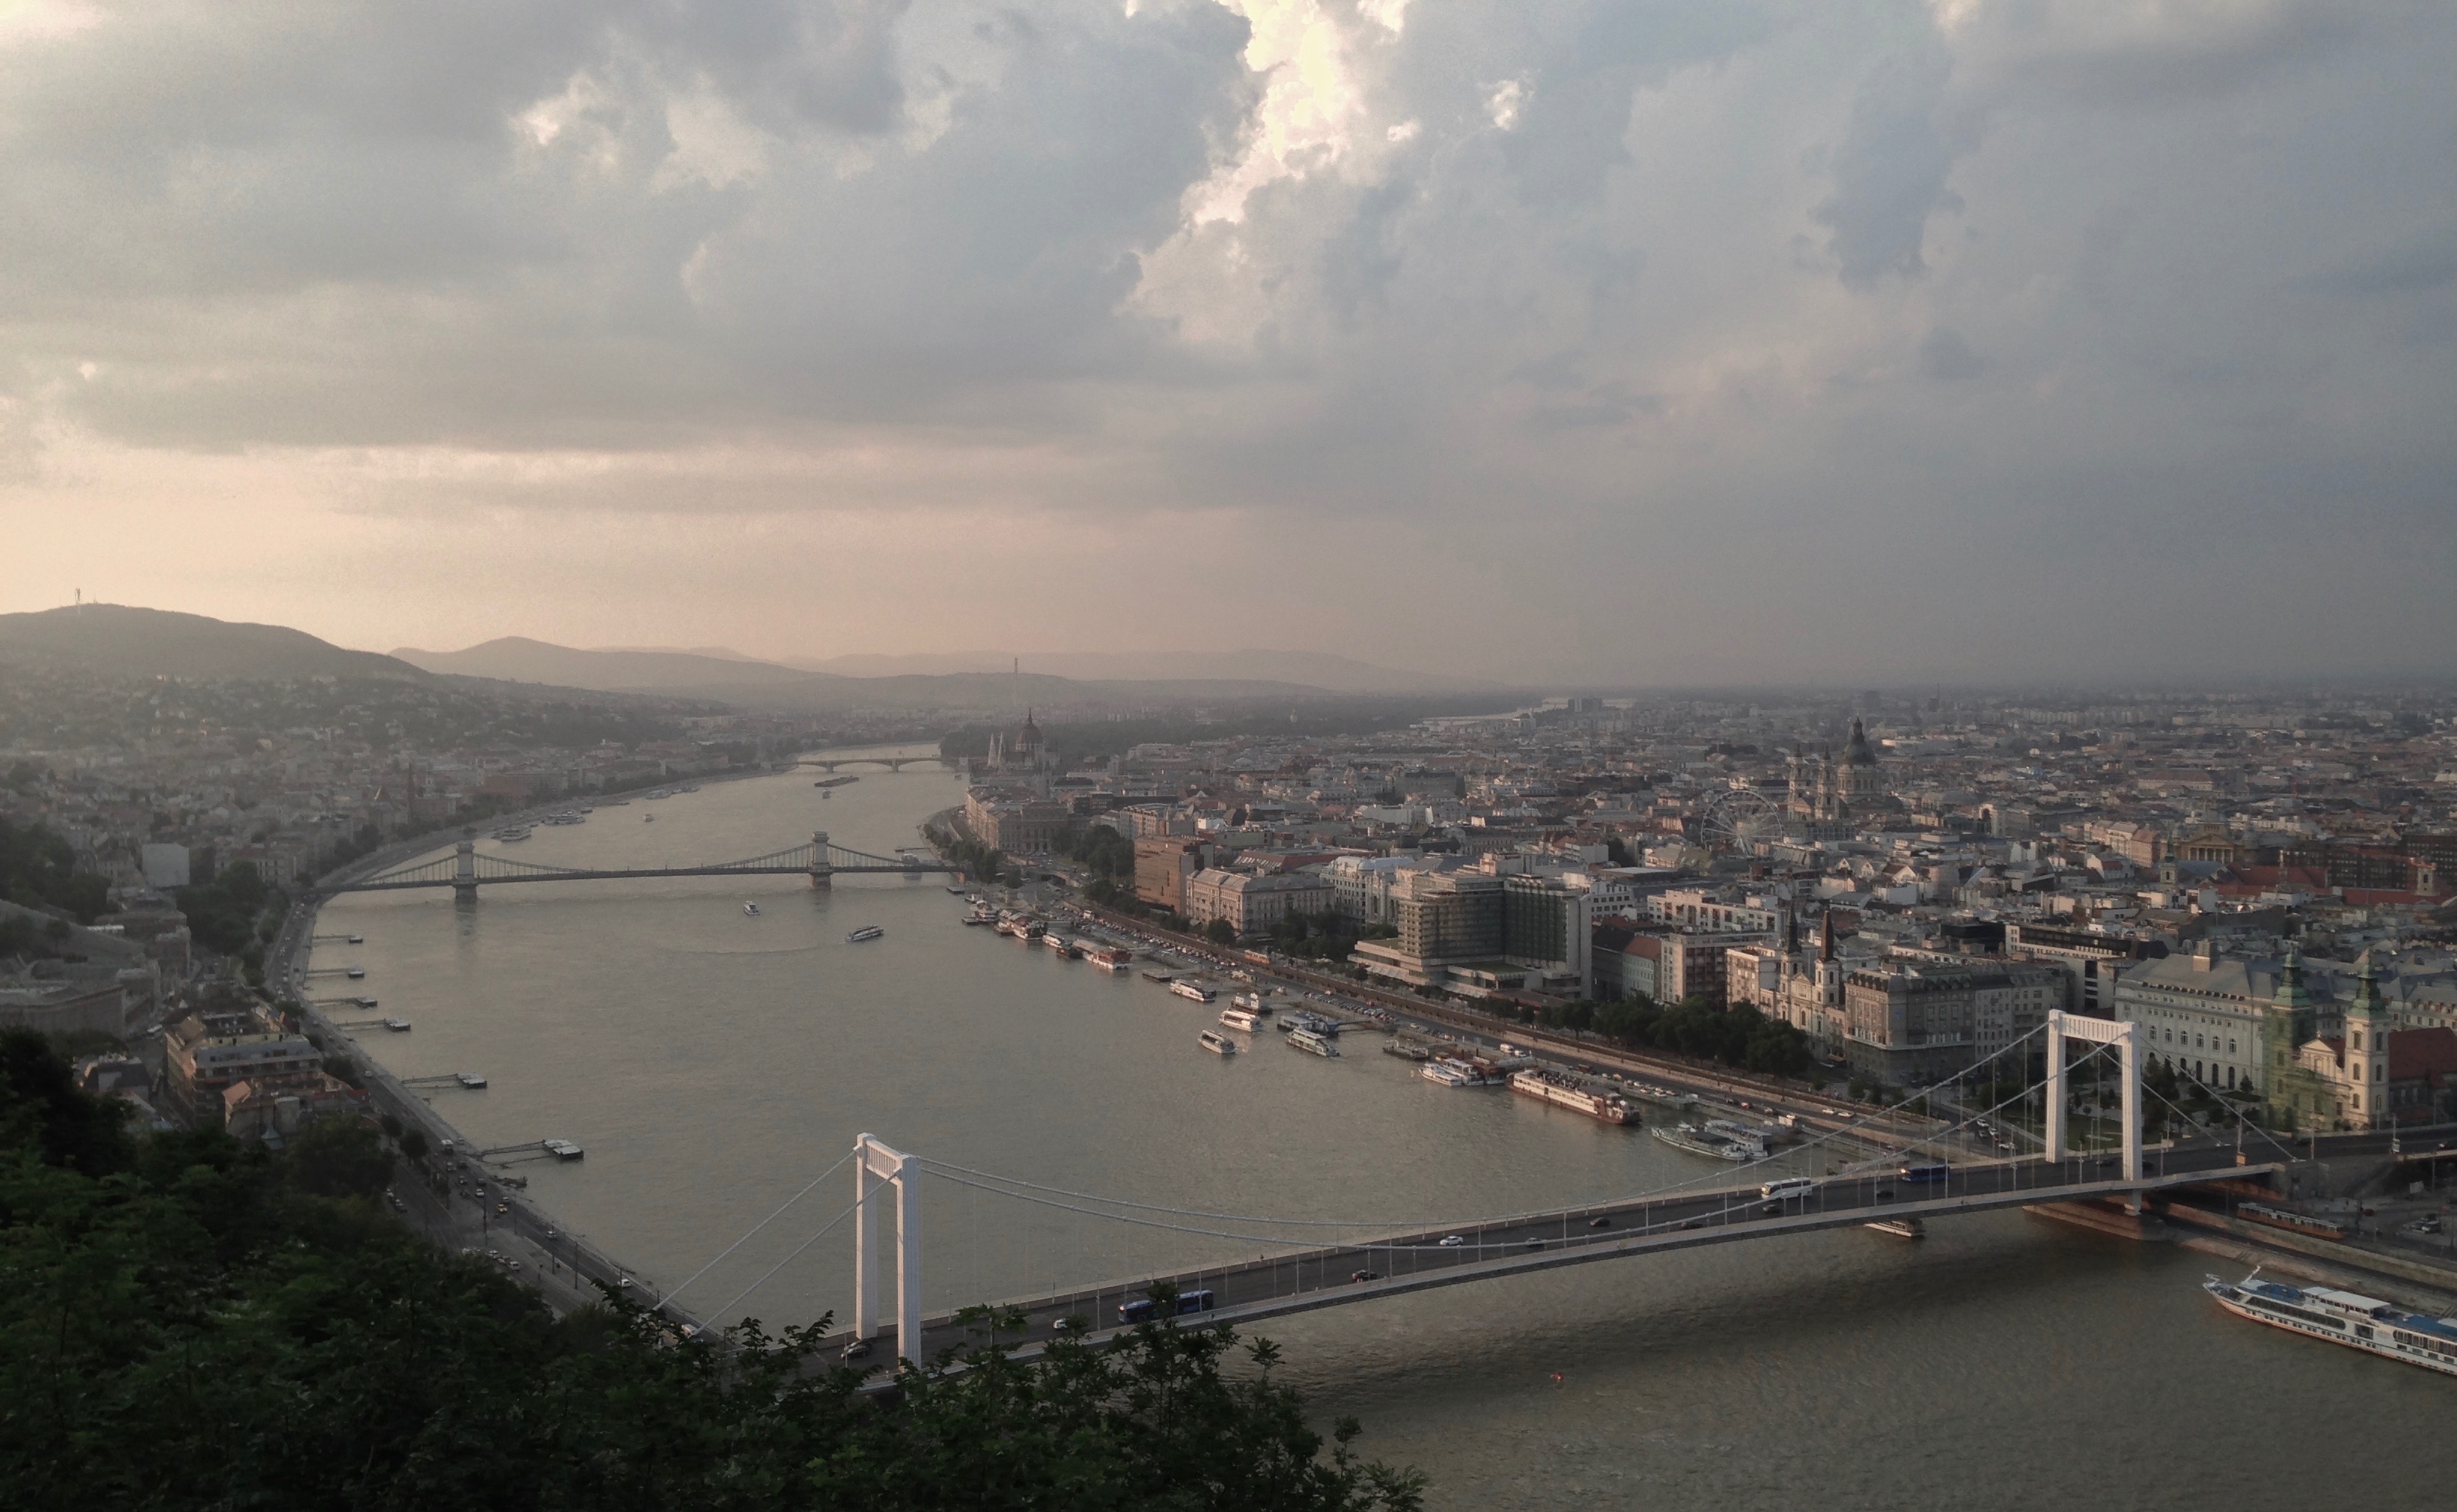
sea, coast, horizon, cloud, bridge, skyline, photography, morning, city, river, cityscape, panorama, dusk, reflection, reservoir, waterway, infrastructure, aerial photography, atmospheric phenomenon